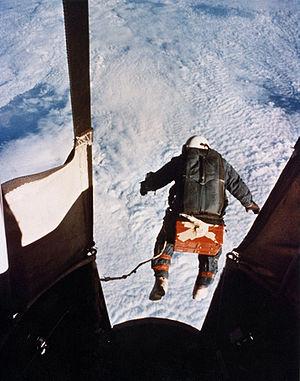
Saut en parachute de Joseph Kittinger d'une hauteur de 31 300 m, constituant l'actuel record du monde. Italiano: Lancio con il paracadute di Joseph Kittinger da un'altezza di 31 300 metri, l'attuale record del mondo.
Le projet Excelsior désigne une série de sauts de haute altitude en parachute réalisés entre 1959 et 1960 par Joseph Kittinger de la United States Air Force. Le projet visait notamment à tester le parachute Beaupre multi-stage, inventé par Francis Beaupre.